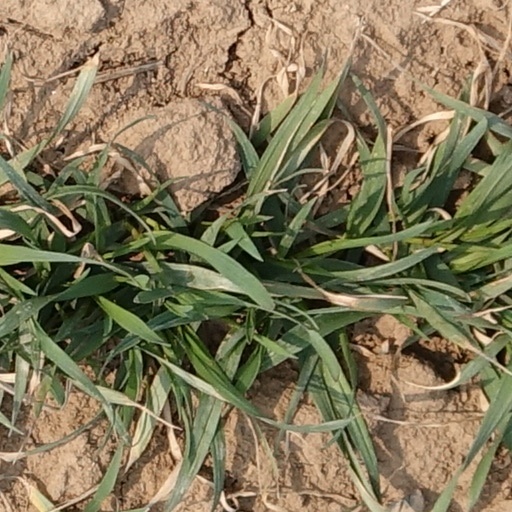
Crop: wheat